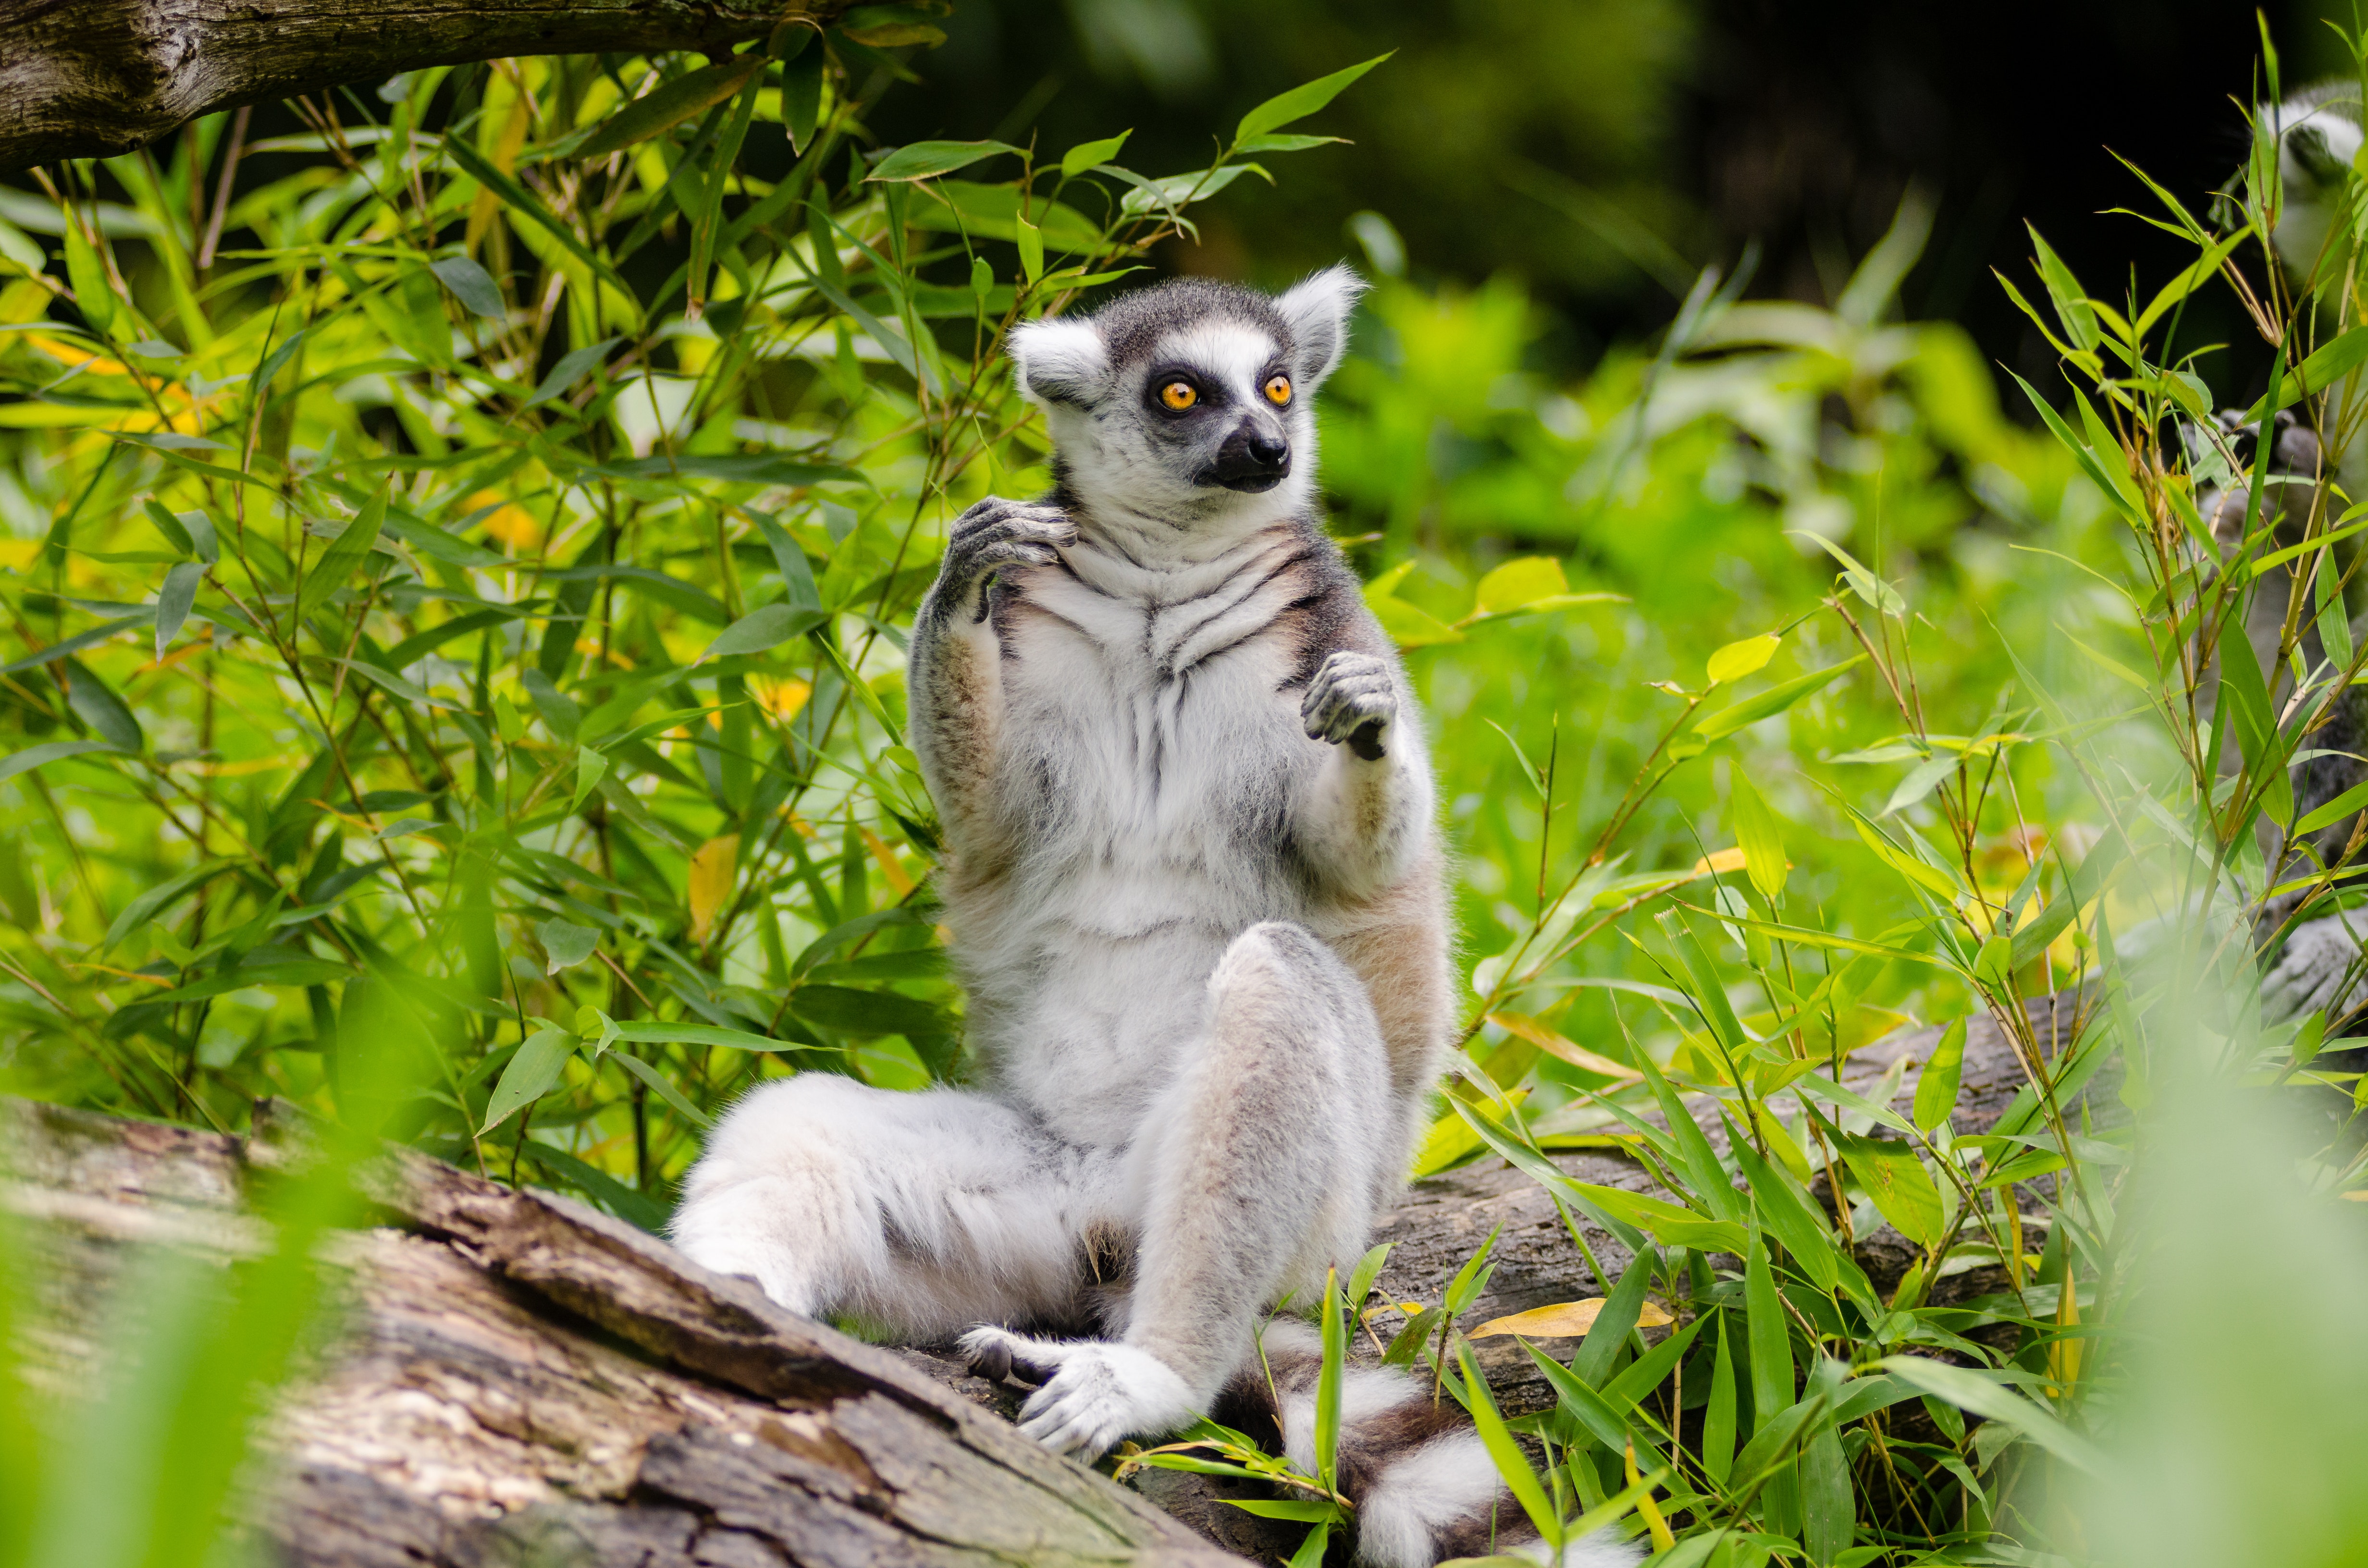
vertebrate, lemur, mammal, wildlife, terrestrial animal, primate, leaf, zoo, grass, plant, tail